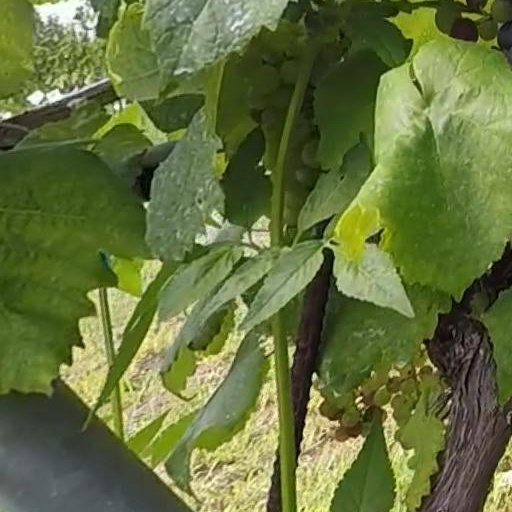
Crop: grape